Syndicalism

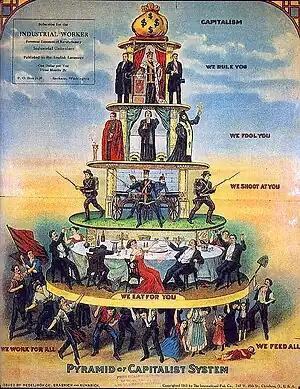
The "Pyramid of Capitalist System" from 1911 illustrates the IWW's critique of capitalism.

There was a significant uptick in workers' radicalism in most developed capitalist states from 1911 to 1922, although it relented during World War I. Strikes increased in frequency, numbers of workers involved, and duration. According to van der Linden and Thorpe, syndicalism was only one way this radicalization expressed itself. In the United Kingdom, the period from 1910 to 1914 became known as the Great Labour Unrest. While many historians see syndicalism as a consequence of this unrest, Elie Halévy and the politician Lord Robert Cecil argue it was its cause. Employers in France likewise blamed an upsurge in workers' militancy in the same period on syndicalist leaders. Syndicalism was further encouraged by employers' hostility to workers' actions. The economist Ernesto Screpanti hypothesized that strike waves like the one from 1911 to 1922 generally occur during the upper turning-points of the periodic global long cycles of boom and bust known as Kondratieff waves. He argued that such waves of proletarian insurgency were global in reach, saw workers breaking free of the dynamics of the capitalist system, and aimed to overthrow that system.